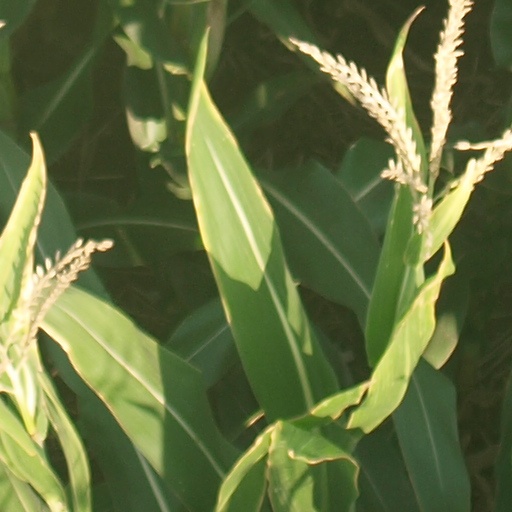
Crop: maize; corn